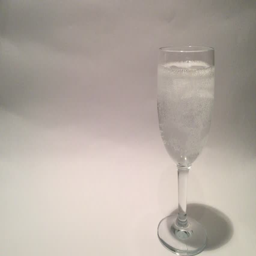
the drink in the glass